Mexicans

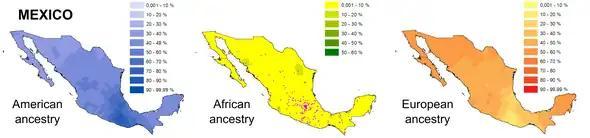
Regional Variation of ancestry according to a study made by Ruiz-Linares in 2014, each dot represents a volunteer, with most coming from south Mexico and Mexico City.

According to the average of various studies, Mexicans are on average 50% Spanish, 45% Amerindian, and 5% African. However this varies greatly by methodology and study, some point toward a greater Amerindian admixture whereas others point toward a greater Spanish admixture. Admixture varies by region, wealth, and even study. However, it can be generally assessed that Mexicans (on average) are an even mixture of Native American and Spanish with minor African contribution, with neither European or Native being more dominant in the genetic admixture. According to these studies, Native admixture is more dominant in the Central and Southern regions of Mexico whereas Spanish admixture is more dominant in the Western and Northern regions of Mexico. Mestizos and Amerindians tend to have slightly more dominant Amerindian admixture whereas Mexicans considered White tend to have dominant European admixture.